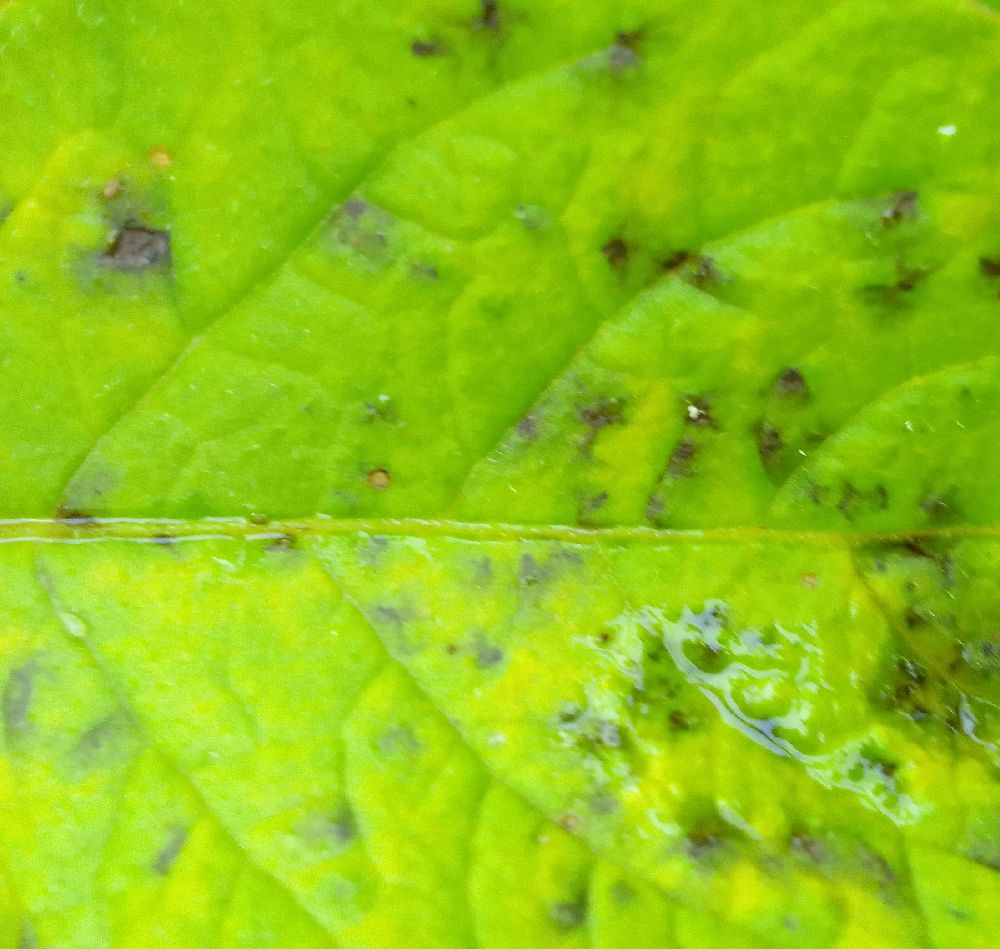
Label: Early blight